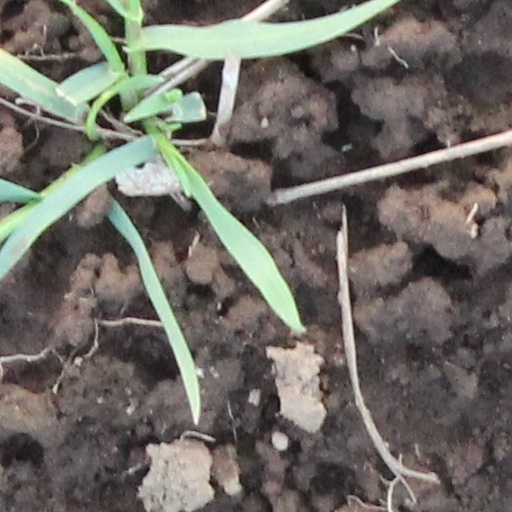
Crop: wheat